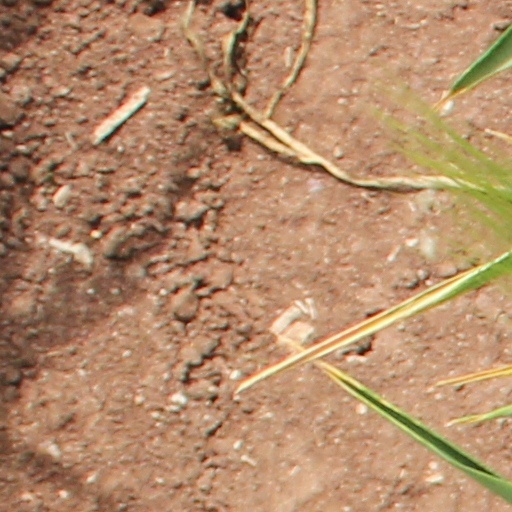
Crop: wheat